2023 Tour de France Femmes

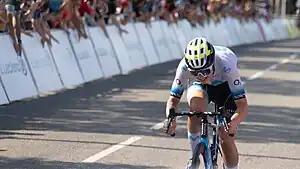
Emma Norsgaard (Movistar Team) at the finish of stage 6 into Blagnac

In October 2022, the route was announced by race director Marion Rousse. It comprised eight consecutive days of racing, covering a total of . The race started in Clermont-Ferrand on the same day that the men's tour finished in Paris, before heading south across the Massif Central (including the longest, stage 4) towards the Pyrenees mountains. The penultimate stage was the queen stage of the Tour, with a summit finish at the Col du Tourmalet in the Pyrenees at an elevation of . The final stage was an individual time trial in Pau, using a similar course to the 2019 edition of La Course by Le Tour de France. 2022 winner Annemiek van Vleuten called the route "an upgrade", with other riders welcoming the inclusion of bigger climbs and a time trial.